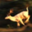
Label: deer